Gregory W. Carman

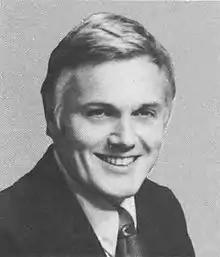

Gregory Wright Carman (January 31, 1937 – April 5, 2020) was a senior United States Judge of the United States Court of International Trade and was also a Republican member of the United States House of Representatives from New York.